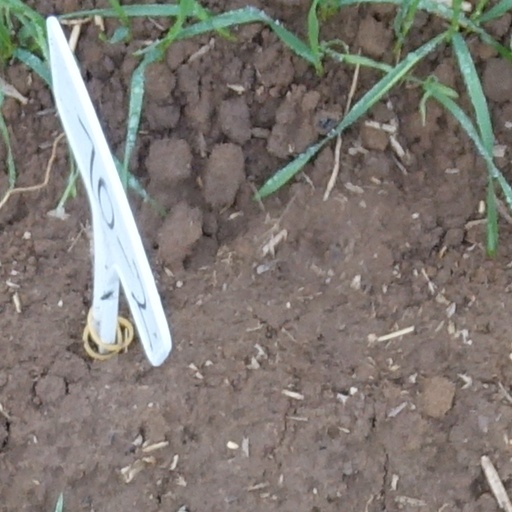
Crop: wheat